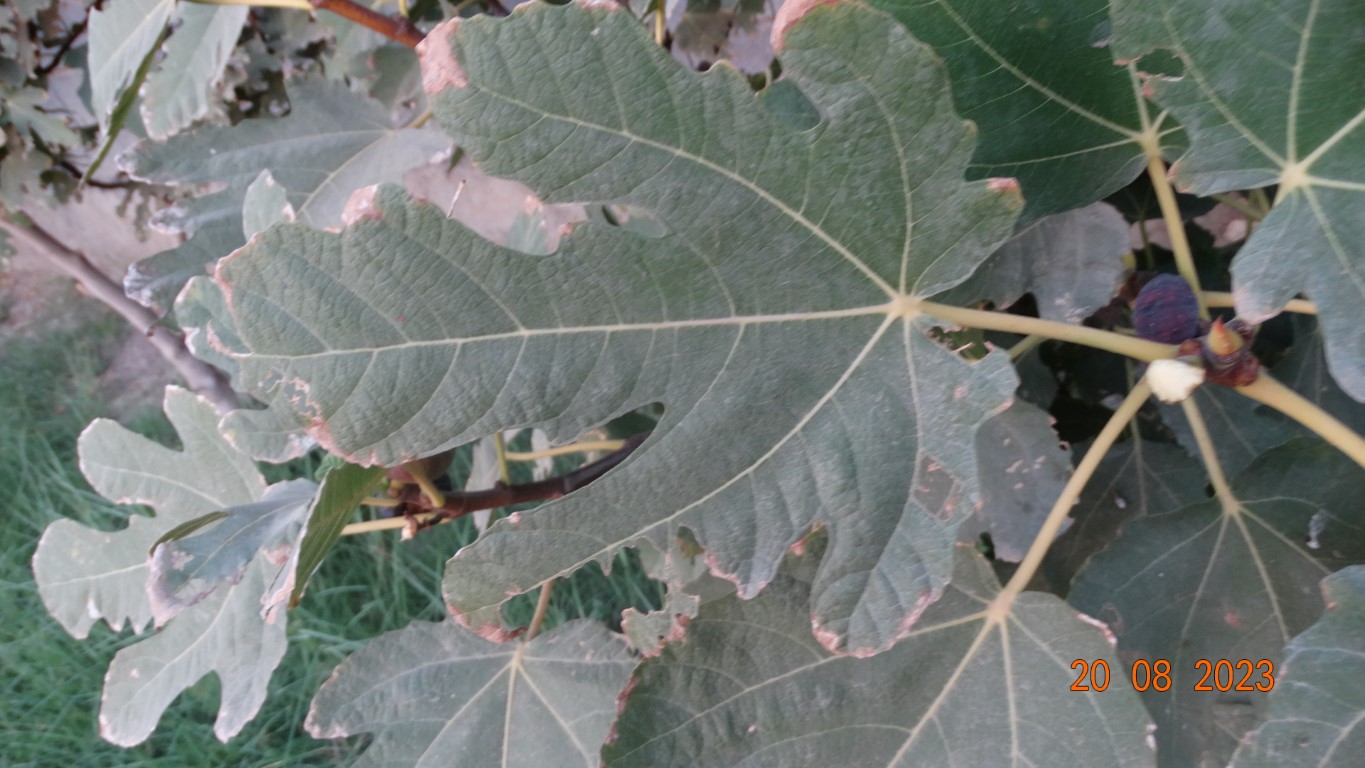
Label: infected